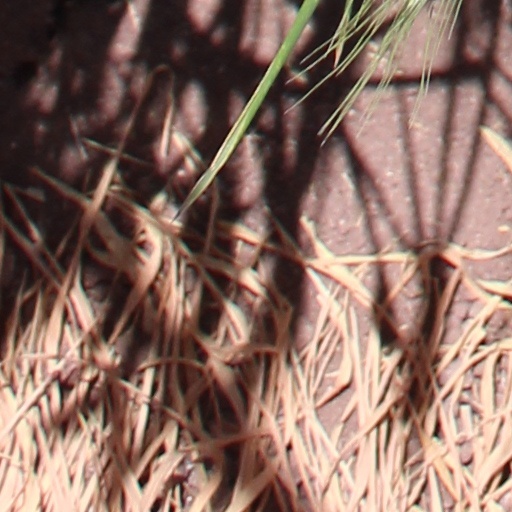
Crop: wheat